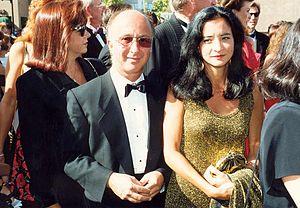
Paul Shaffer, né le 28 novembre 1949 à Thunder Bay, est un musicien et compositeur canadien. Il dirige depuis 1982 le CBS Orchestra, orchestre des émissions nocturnes successives de David Letterman que sont le Late Night with David Letterman et le Late Show with David Letterman. En marge de sa carrière musicale, il a joué quelques petits rôles au cinéma et à la télévision.
The Masked Singer est une émission de télévision dédiée à la compétition de chant type télé crochet. La série a été diffusée pour la première fois sur la Fox le 2 janvier 2019. Elle est basée sur le format sud-coréen King of Mask Singer.